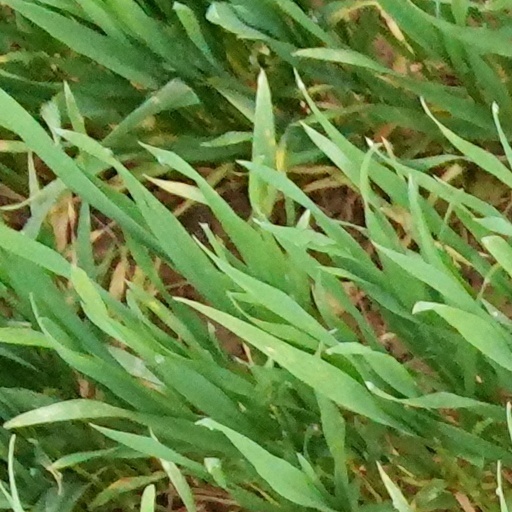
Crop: wheat